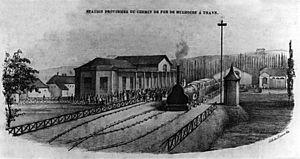
Première gare de Mulhouse
La gare de Mulhouse-Ville, aussi appelée Gare Centrale [de Mulhouse], est une gare ferroviaire française située à proximité du centre-ville de Mulhouse, sous-préfecture du département du Haut-Rhin, en région Grand Est.